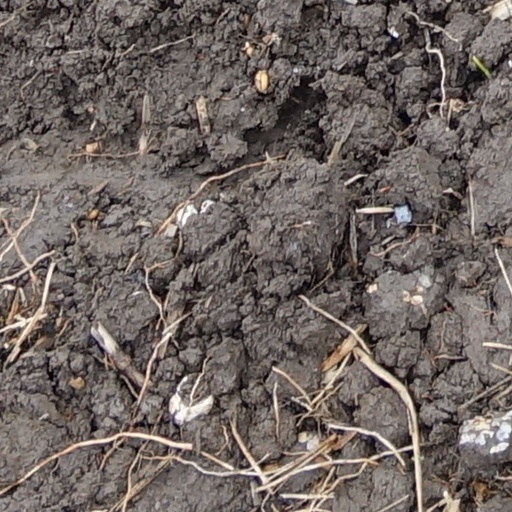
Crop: wheat